Athens Metro

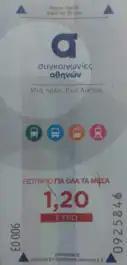

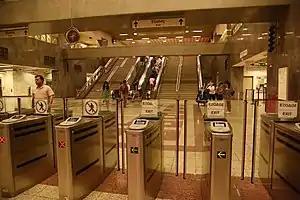
Concourse level of Syntagma Metro station (2018).

During construction of the metro tunnels, artifacts of archaeological interest were discovered and rescue archaeology was employed. Teams of archaeologists worked ahead of, then with, engineers for six years, protecting and recording archaeological finds (streets, houses, cemeteries, sanctuaries, public workshops, foundry pits, kilns, aqueducts, wells, cisterns, drains and sewage tunnels). This afforded new insight into the city's ancient topography, through unprecedented infrastructure development combined with the study and preservation of archaeological data. Exhibitions of ancient artifacts or replicas are found at a number of metro stations, including Monastiraki, Akropoli and Syntagma.